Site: saxony
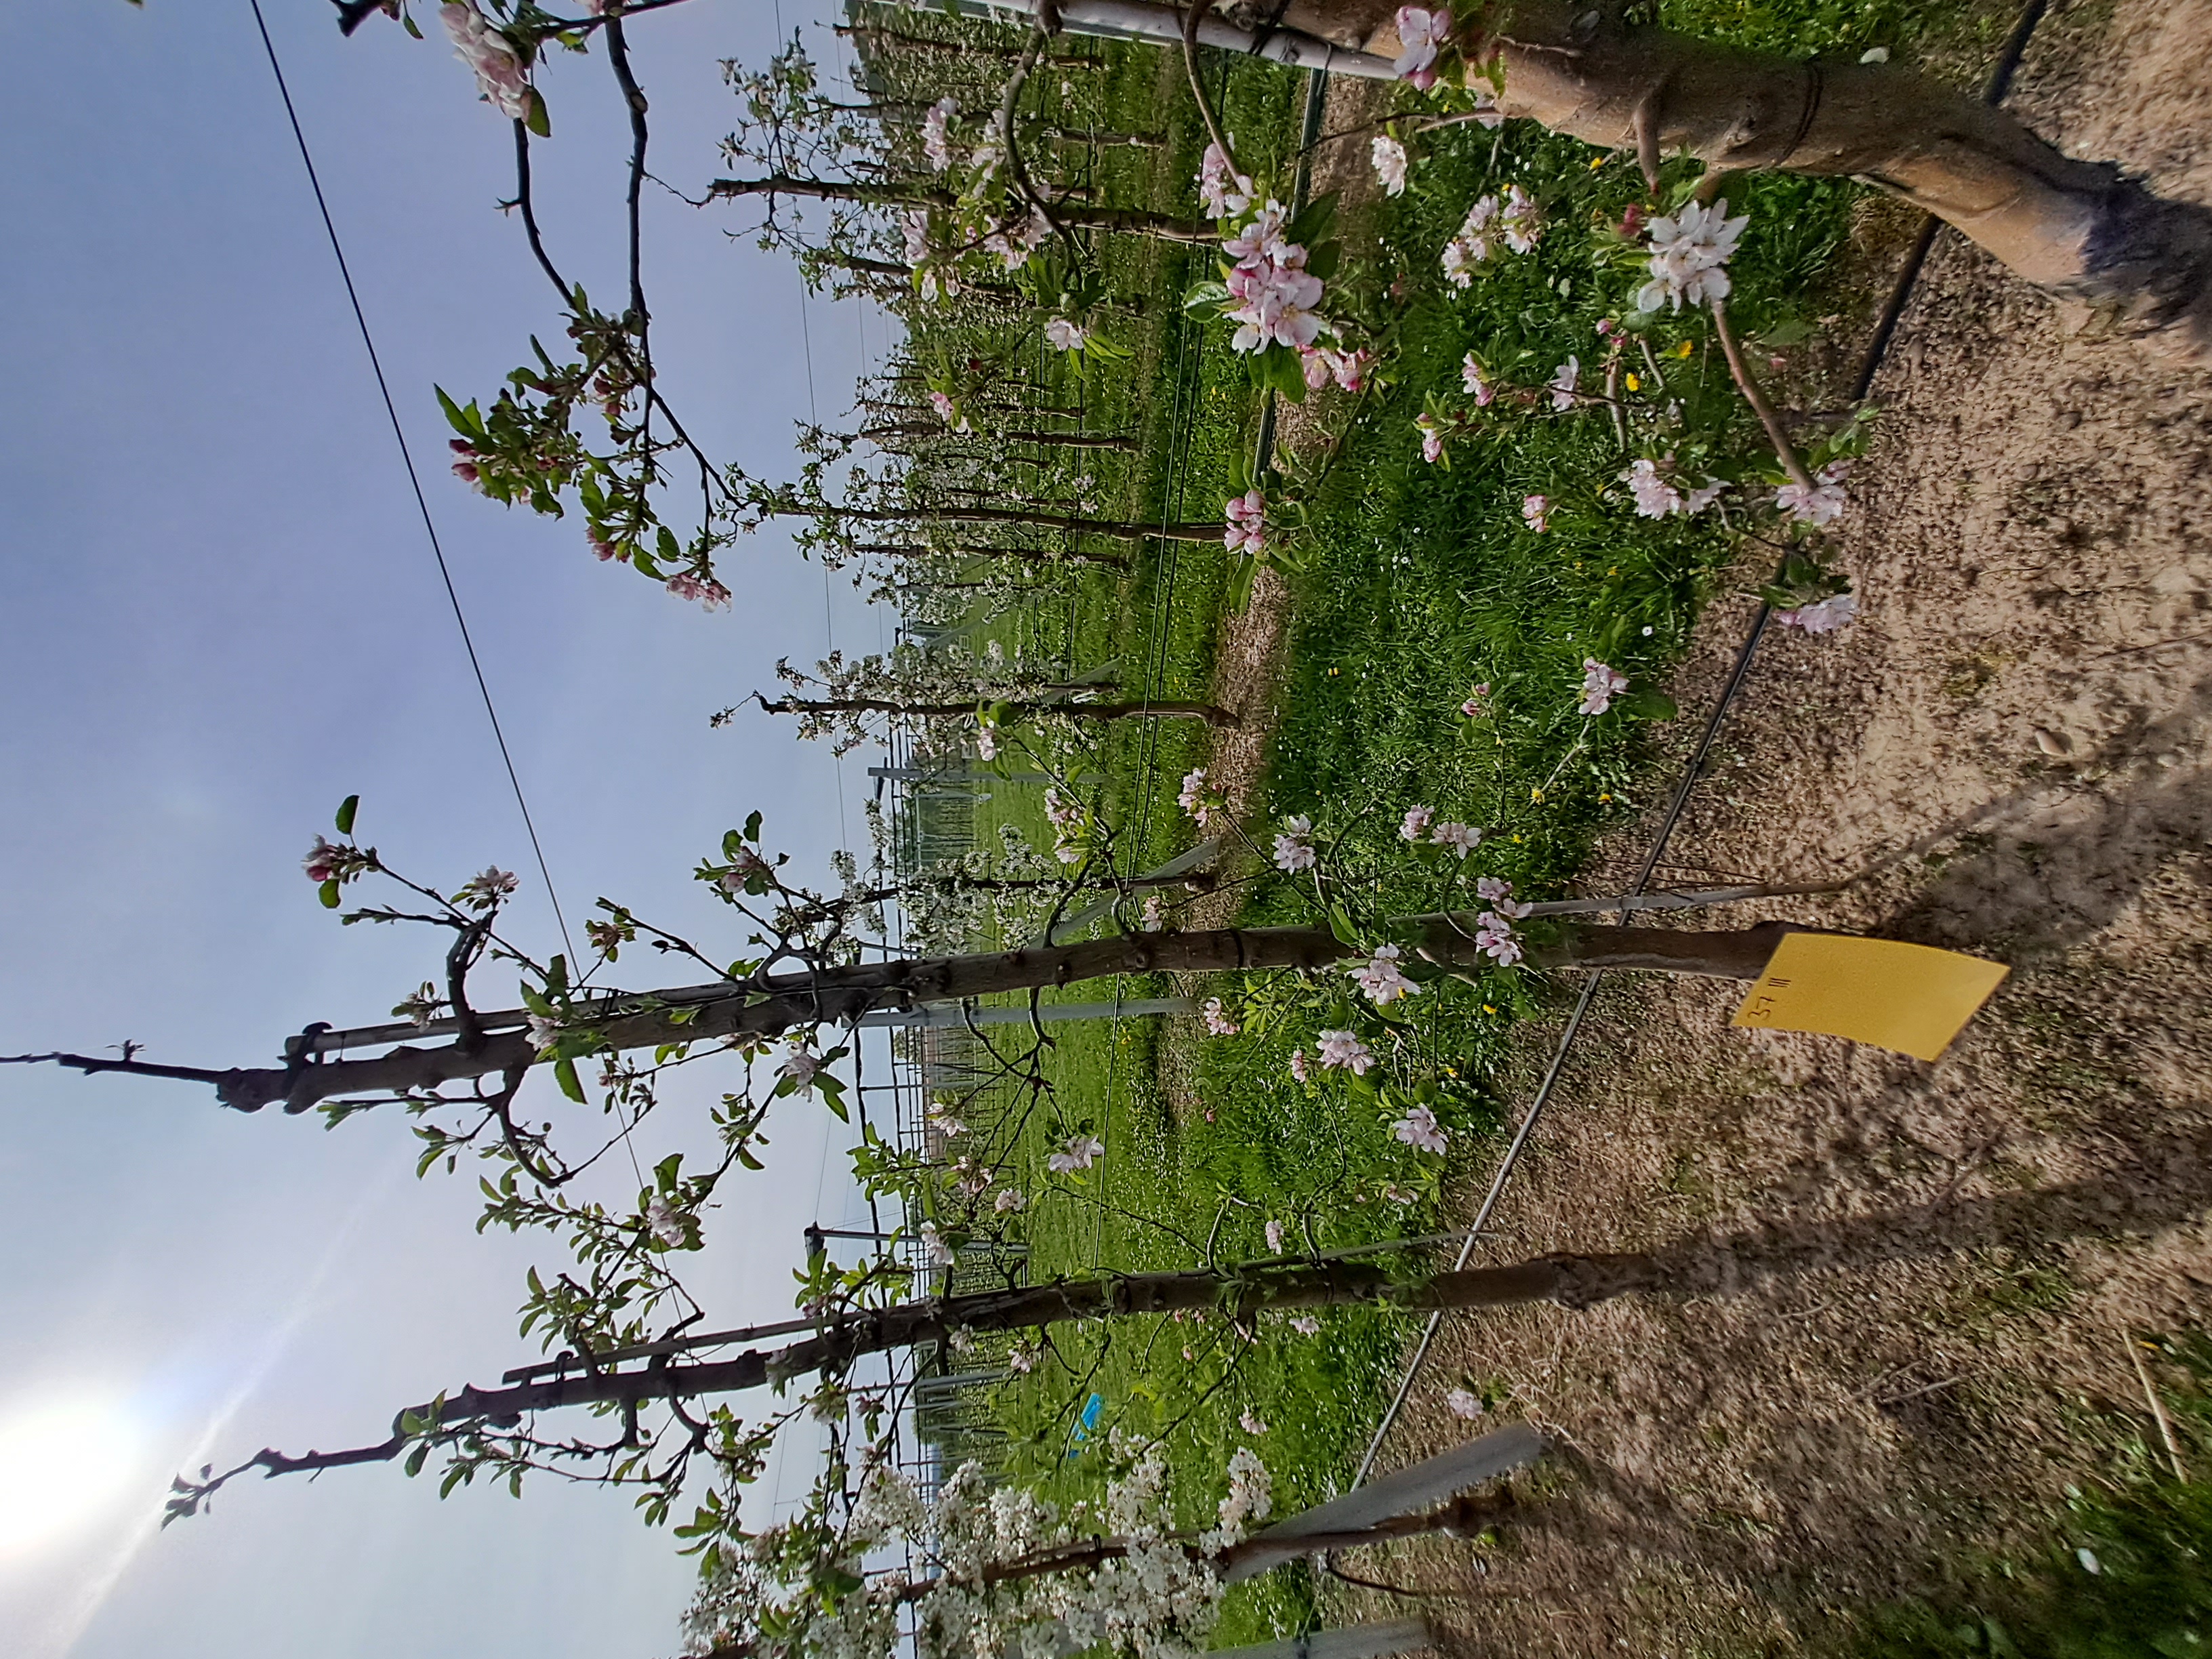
Growth stage (BBCH 65): Flowering